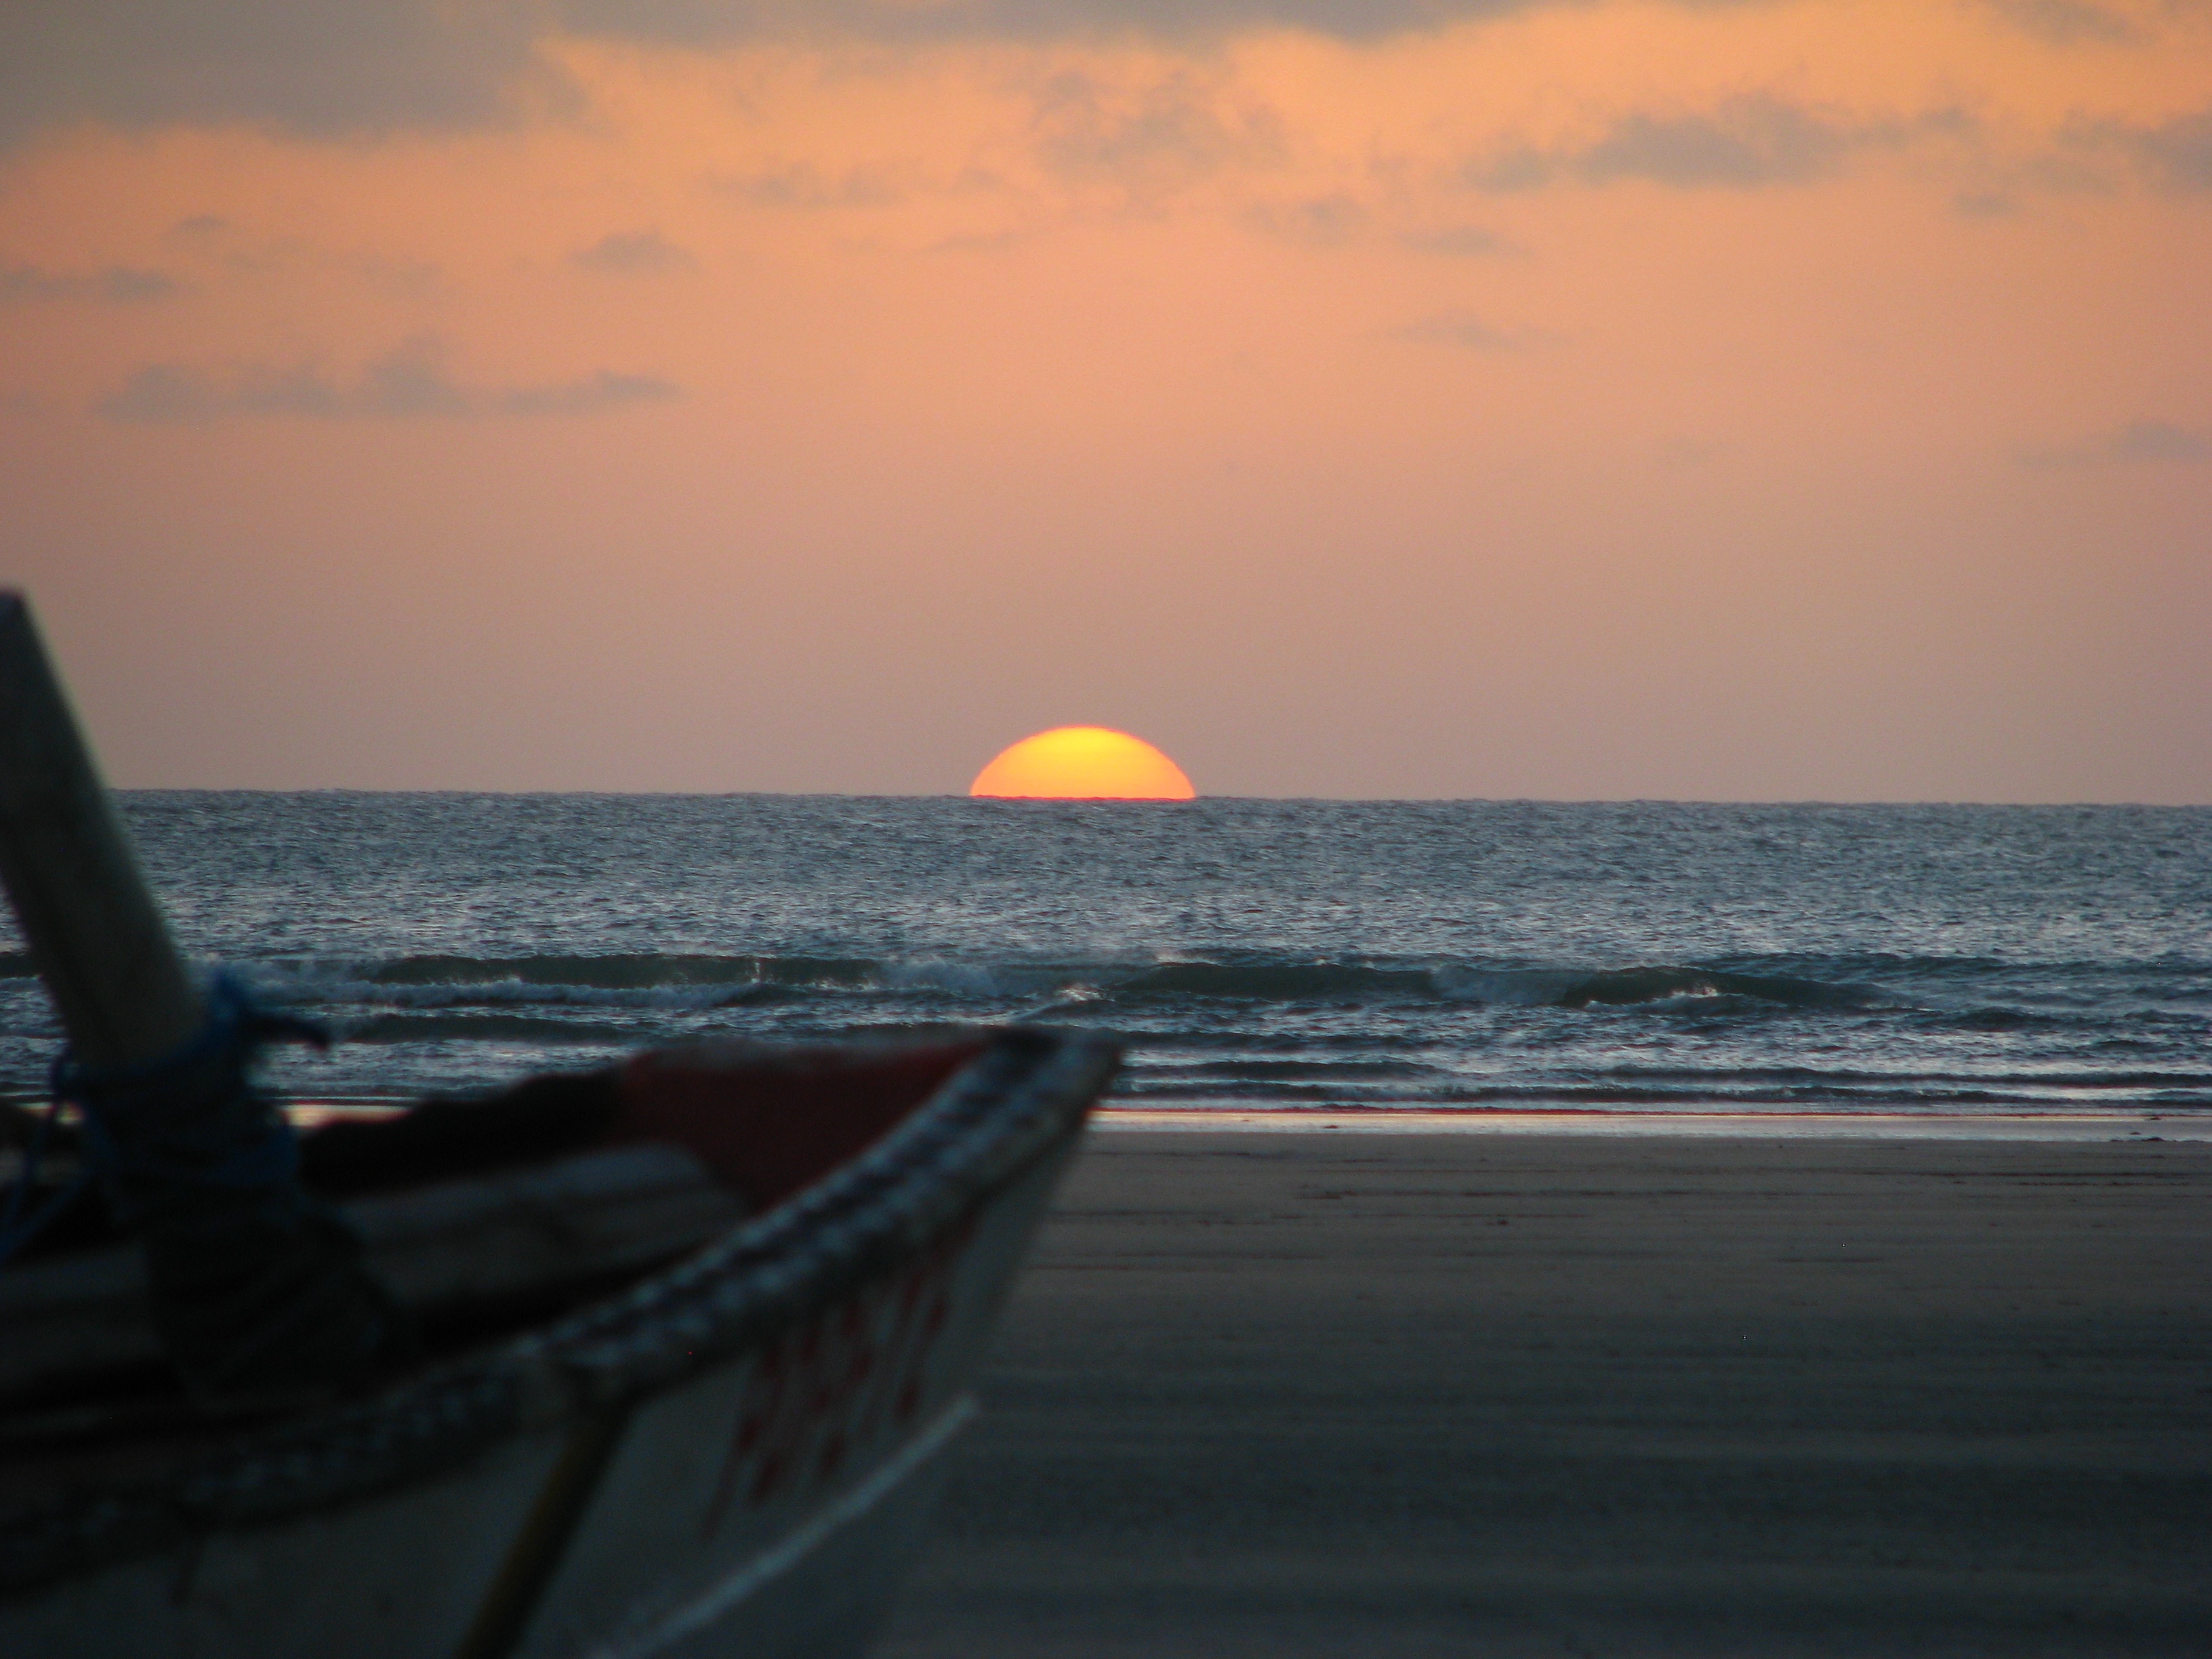
beach, sea, coast, ocean, horizon, cloud, sun, sunrise, sunset, sunlight, morning, shore, wave, dawn, dusk, evening, vehicle, tropical, bay, island, body of water, wind wave